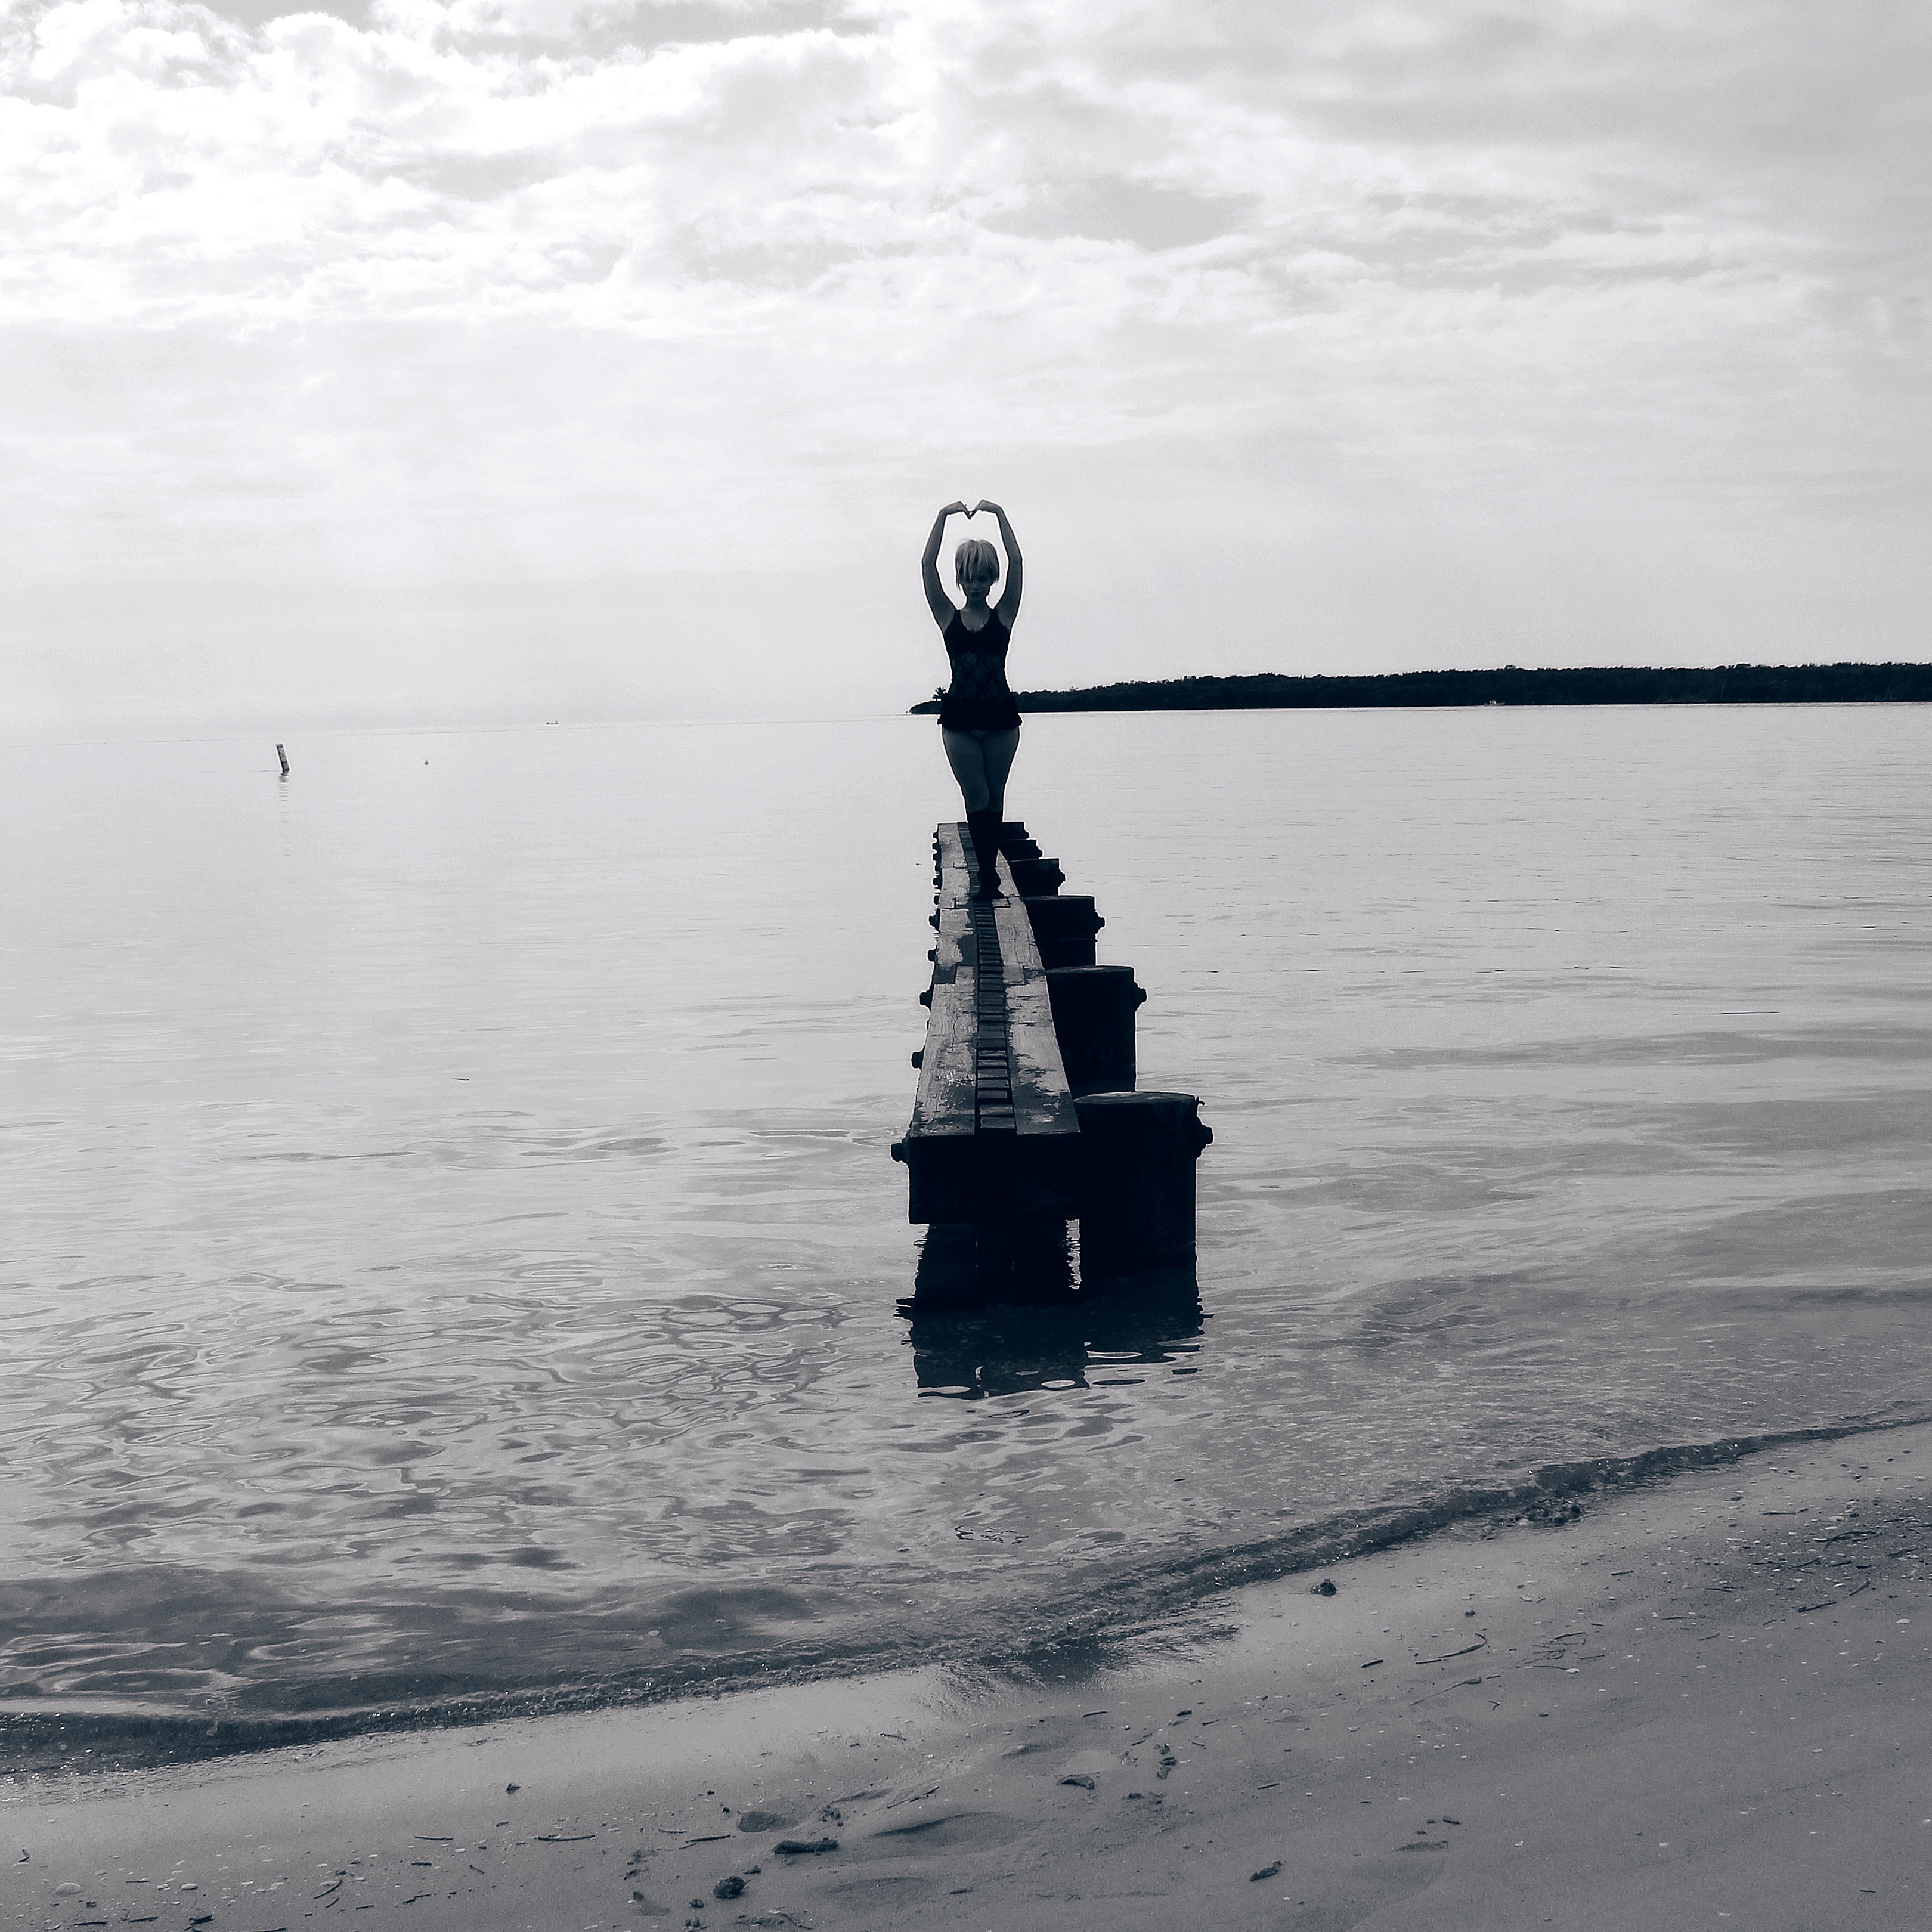
sea, coast, water, ocean, snow, winter, boat, reflection, vehicle, atmosphere of earth